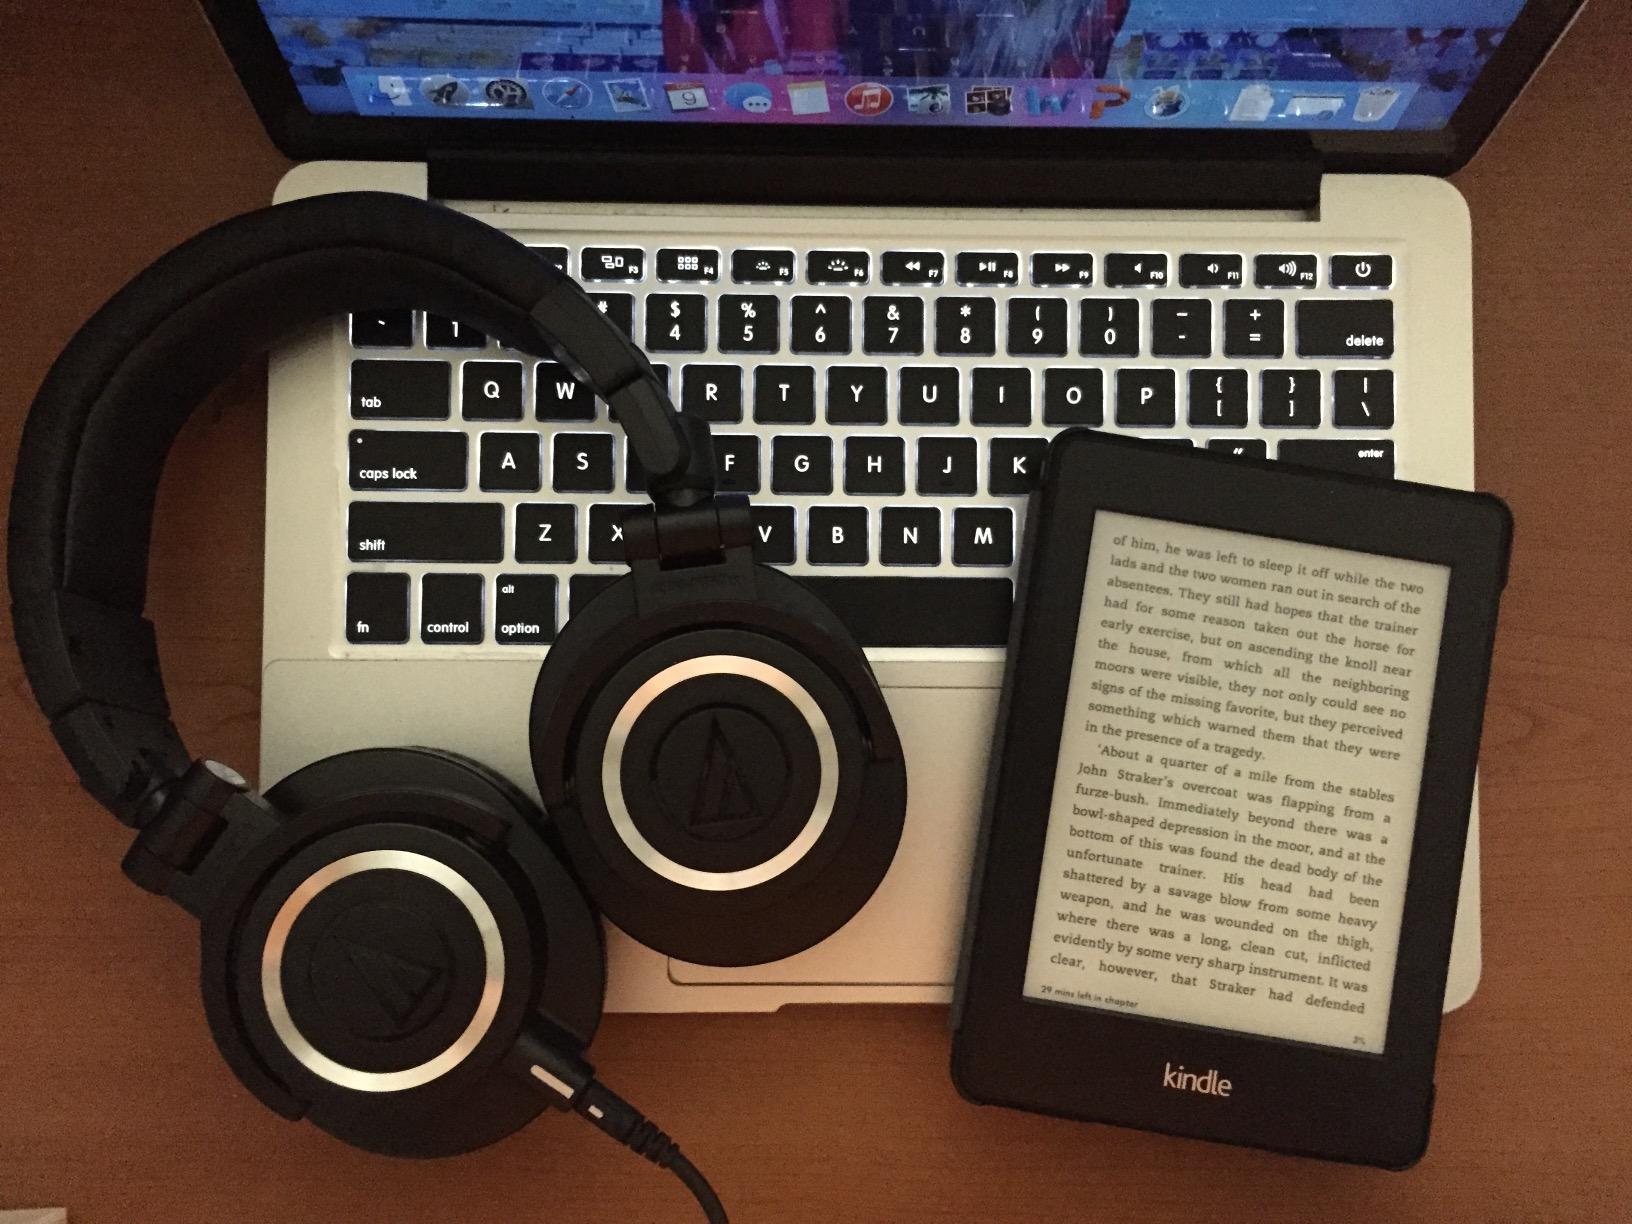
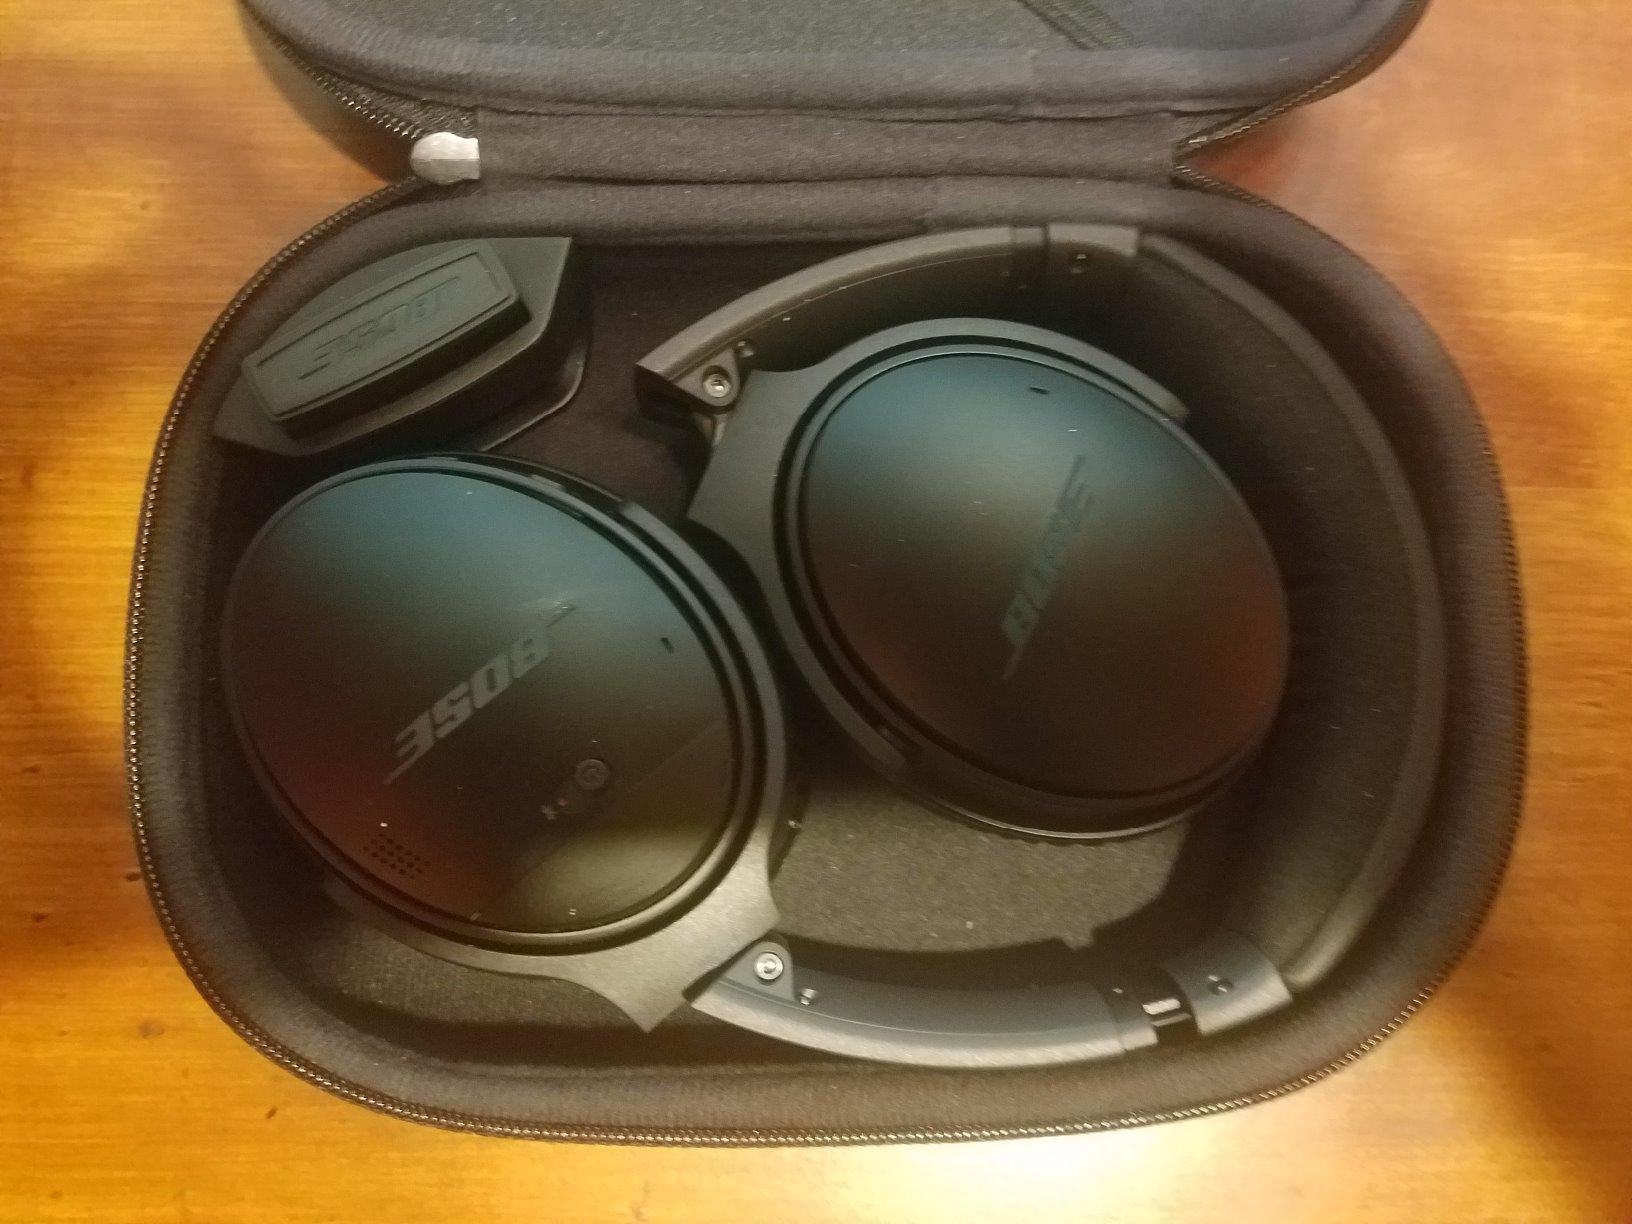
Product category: headphones
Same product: no